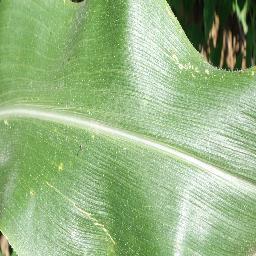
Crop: corn
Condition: (maize)_healthy